Tumblr

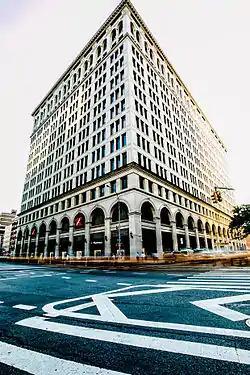
Tumblr's headquarters were located in the 770 Broadway building in New York City.

Tumblr has been noted for the socially progressive views of its users. In 2011, the service was most popular with the teen and college-aged user segments with half of Tumblr's visitor base being under the age of 25. In April 2013, the website received more than 13 billion global page views.